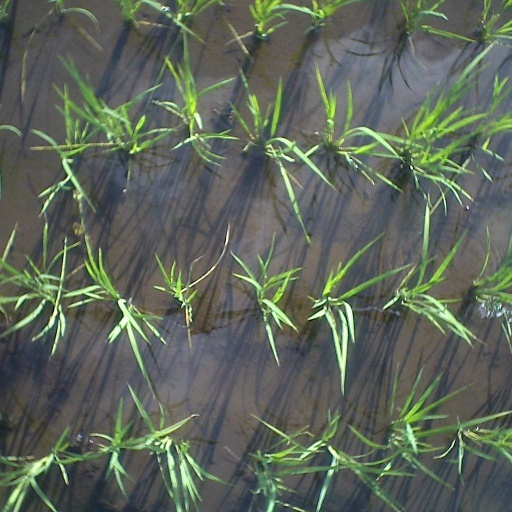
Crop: rice